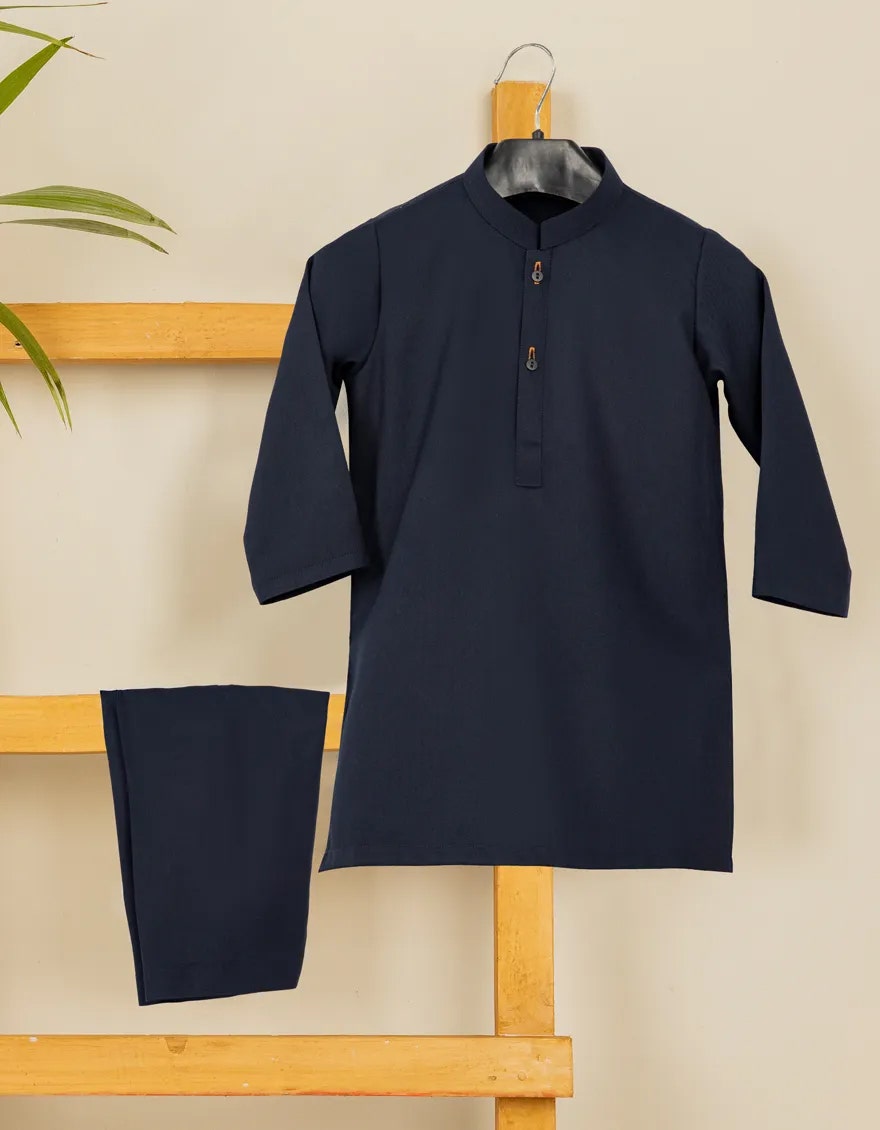
navy blue kurta pants